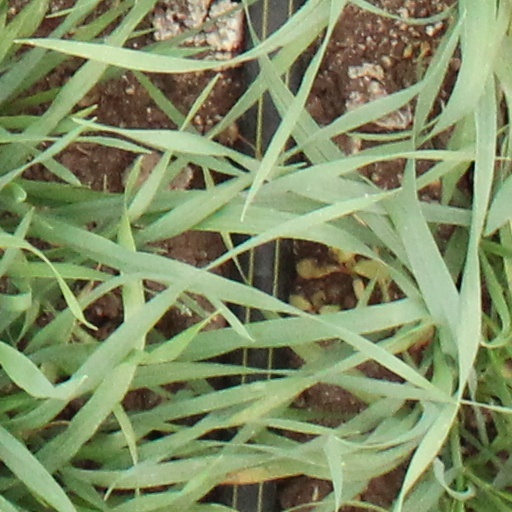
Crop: wheat